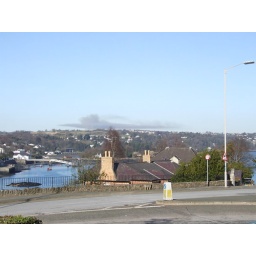
Strange looking cloud over Anglesey, taken from the Antelope Inn car park.